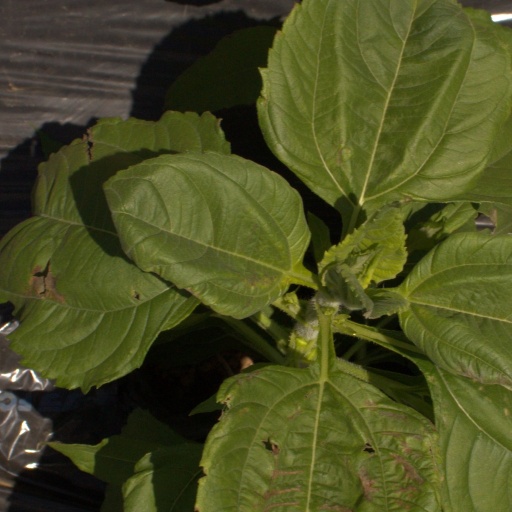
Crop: Jerusalem artichoke